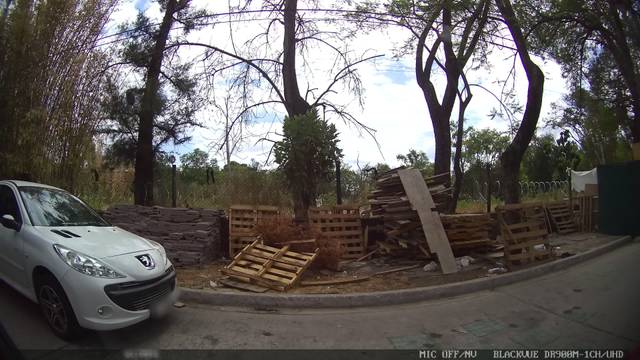
Region: Mexico
Coordinates: 20.665, -103.402